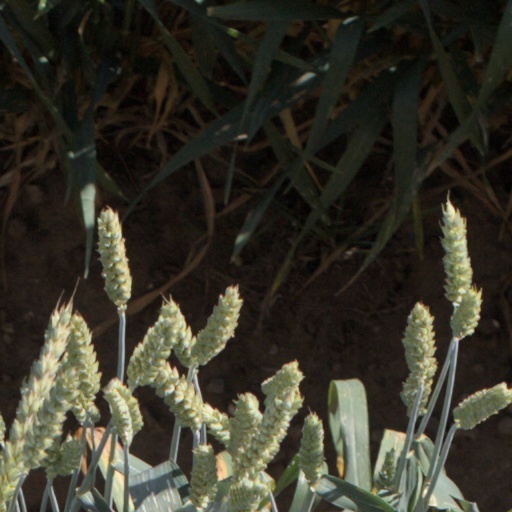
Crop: wheat